Dillon Farrell

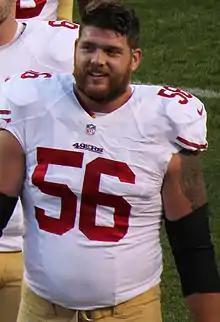
Farrell with the San Francisco 49ers in 2014

Dillon Shane Farrell (born September 7, 1990) is a former American football offensive guard. He played college football at the University of New Mexico and attended Christian Life Academy in Baton Rouge, Louisiana. He has been a member of the San Francisco 49ers, Tennessee Titans and New York Giants of the National Football League (NFL).